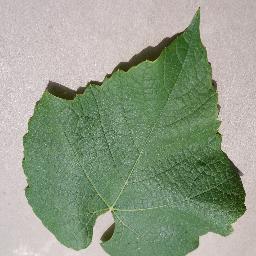
Label: Grape___healthy